Monasteries on the slopes of Popocatépetl

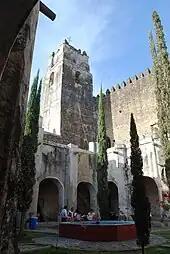
View of the cloister and bell tower of the monastery in Yecapixtla

The monastery of La Asunción in Cuernavaca is better known as the city's Cathedral. It was founded by the Franciscans, and originally permitted only indigenous nobles to enter its grounds along with the Spanish. It was the fifth construction in New Spain ordered and supervised by Toribio de Benavente Motolinia. The only one of the fourteen monasteries that were originally inscribed to have suffered significant changes over its history, the cathedral has been modified several times. Because of the importance of the city and the church's role as an ecclesiastical seat, the church and grounds were modified. The large open chapel was reconditioned as a portal and the atrium chapels were enlarged into churches of significant size. The last round of major renovations and changes, which included the restoration of its murals by specialists and the addition of modern elements, especially in the main altar area, occurred in the late 1970s and early 1980s. The cloister retains a number of frescos, some of which depict New Spain missionaries in the Philippines and Japan. The open chapel is frequently used for weddings.